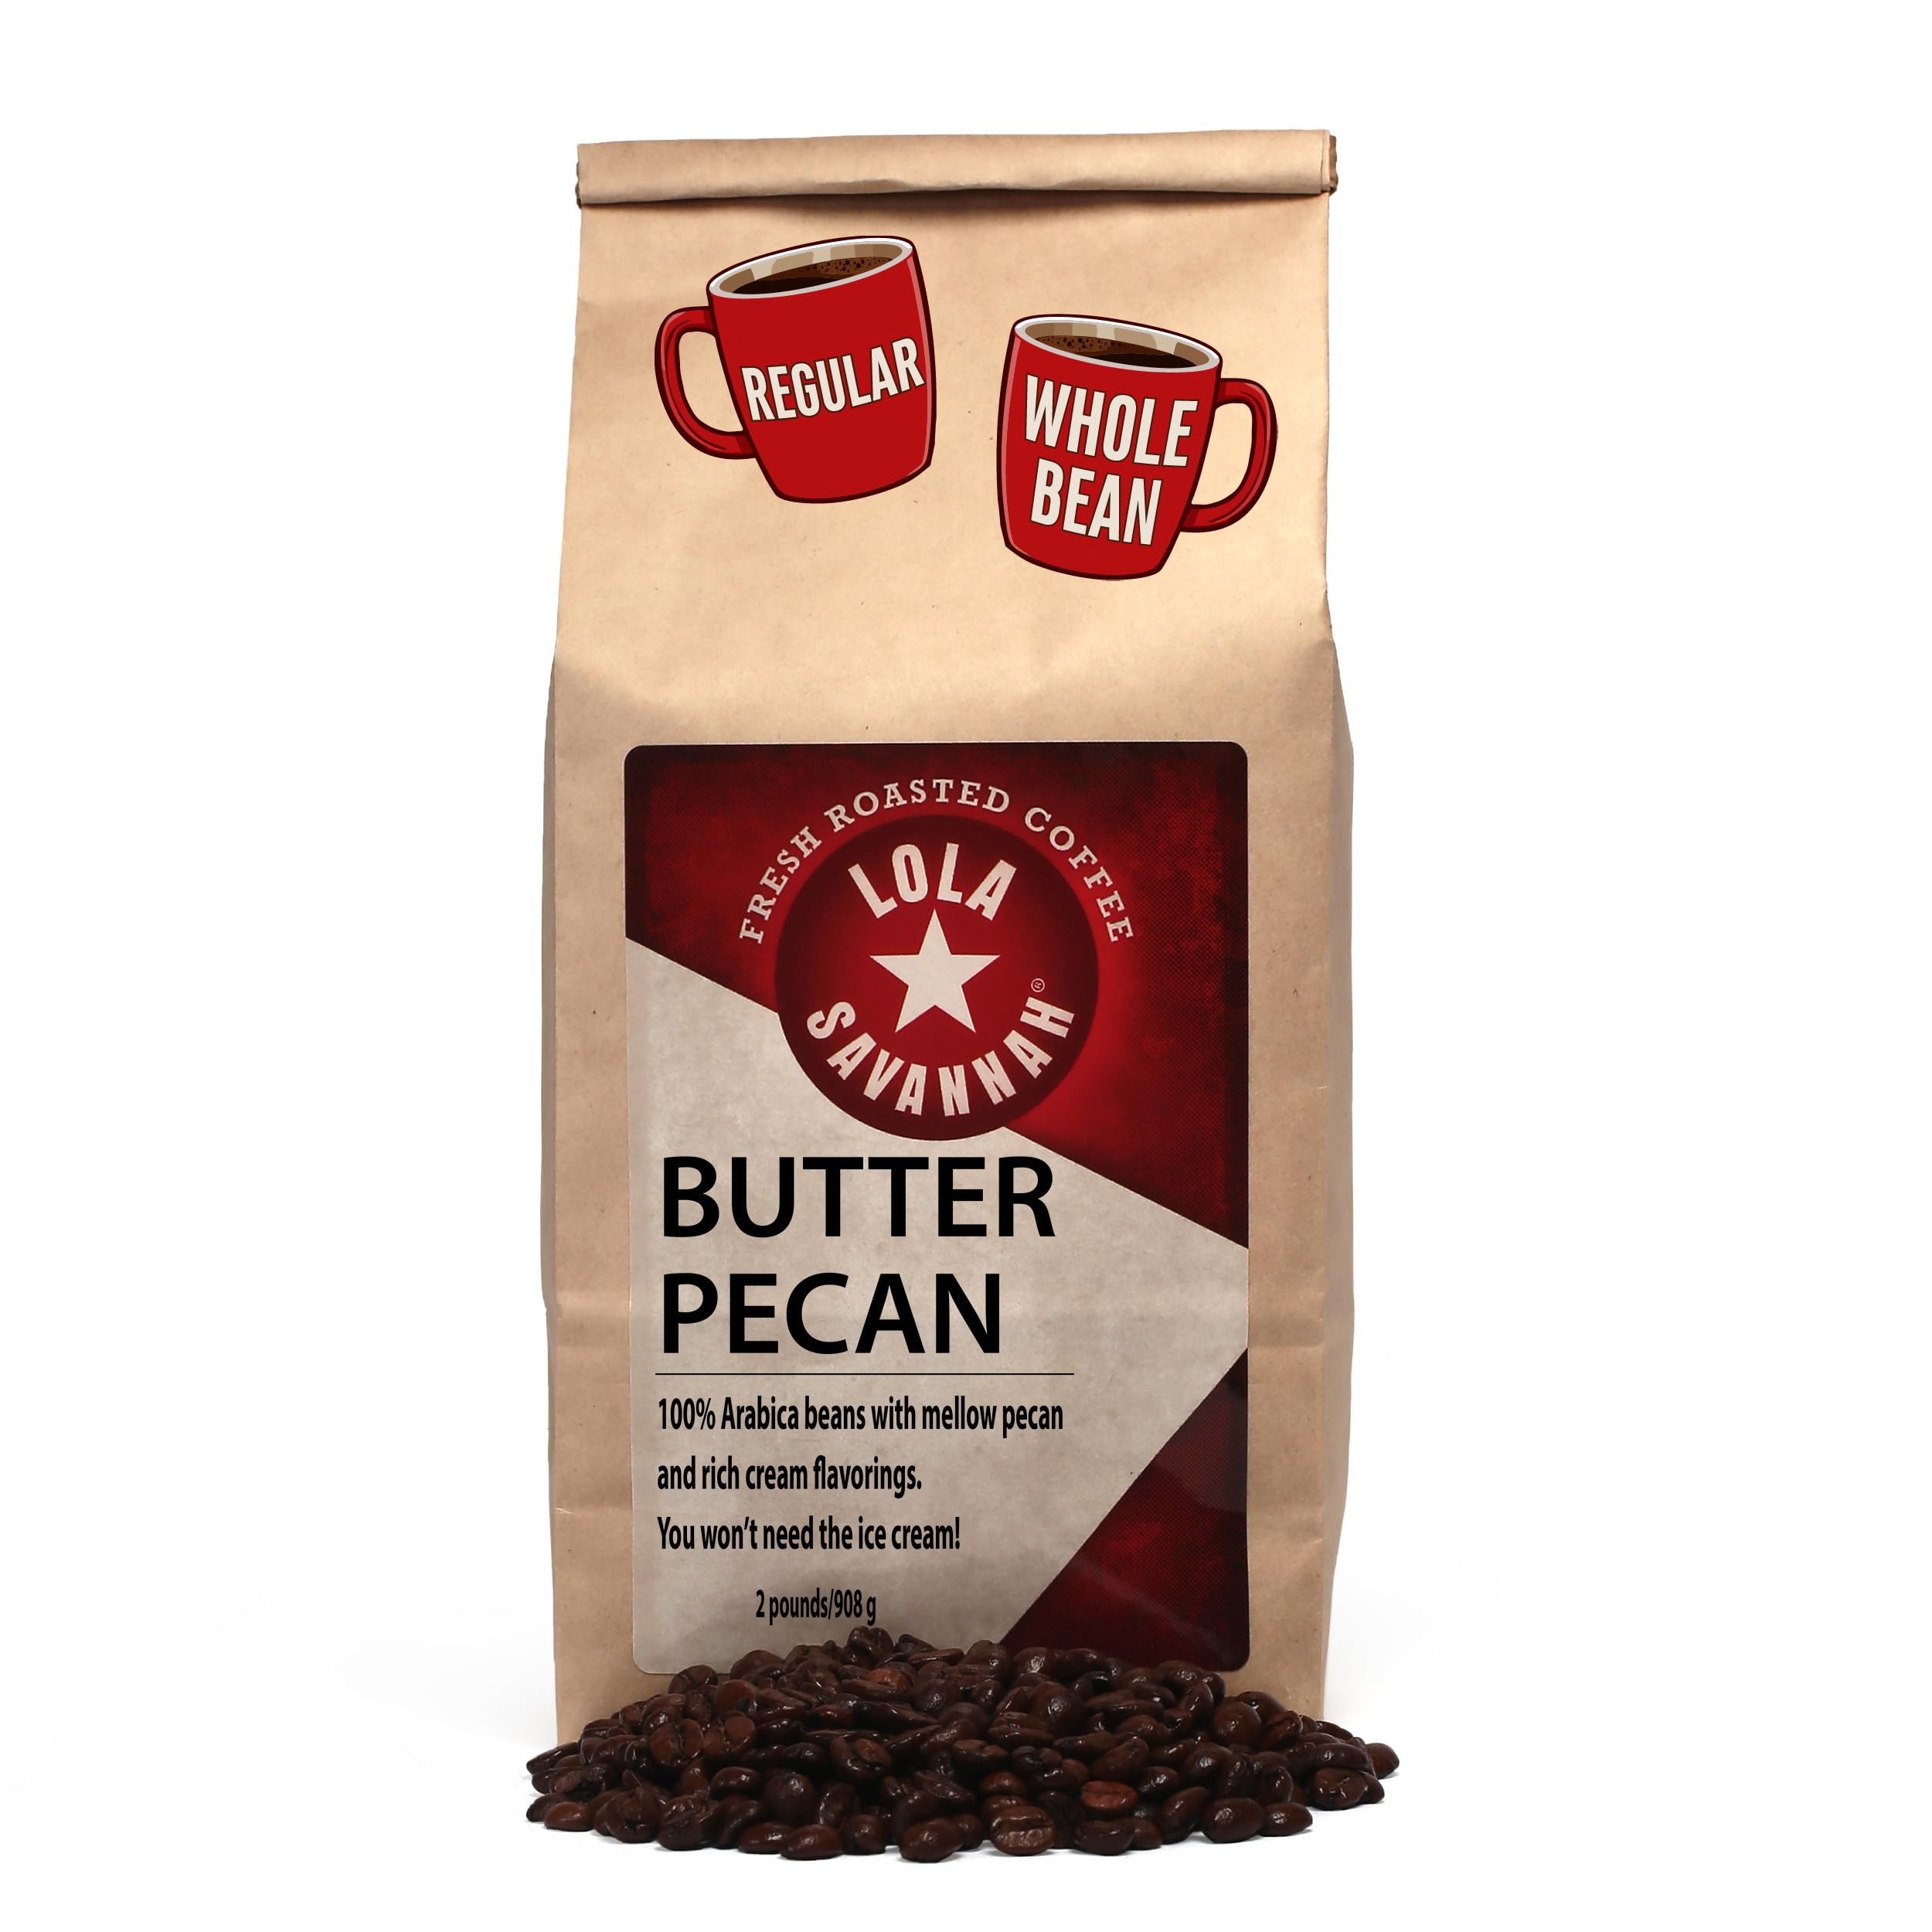
Item Name: Lola Savannah Butter Pecan Whole Bean Caffeinated Coffee, 2lb
Bullet Point 1: EXPERIENCE DELICIOUS RICHNESS - Creamy butter mingled with the sweet mellow taste of pecans brings the flavors of the South to each cup of coffee
Bullet Point 2: FRESHEST BEANS - We are proud to offer quality coffee beans you'll love, roasted daily in our Texas facility
Bullet Point 3: JUMP START YOUR MIND - Our coffee is caffeinated just right to wake up your mind making you alert and ready to take the day
Bullet Point 4: TREAT YOURSELF - To a well rounded rich cup of coffee with an irresistible aroma - Lola Savannah promises a great coffee experience for any occasion
Bullet Point 5: ROASTED TO PERFECTION - We understand the art & the science of crafting exquisite coffee ranging from organics, flavored coffees, to rich bold blends
Value: 32.0
Unit: Ounce

Price: 39.95